Chakilam Srinivasa Rao

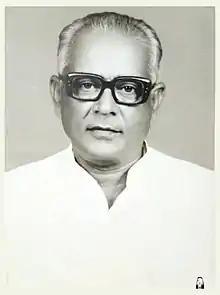
Sardar Chakilam, after a tremendous victory in assembly elections during 1980's

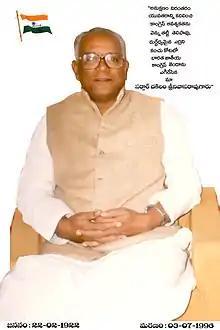
Sardar at Parliament Sessions

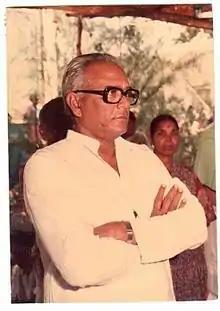
Sardar was conveying thanks to the people, on the eve of the victory of the candidate Sri Pantanghi Vidya Sagar Rao, whom he had supported for Market Committee Chairman Elections During the period 1990's, at Chityala Mandal of Nalgonda Dist, Telangana, India.

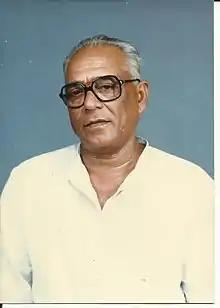
Sardar Chakilam Srinivas Rao. 20 February 1922 – 3 July 1996

Chakilam Srinivasa Rao, also titled as "Sardar" (20 February 1922 – 3 July 1996) was an Indian politician from Andhra Pradesh. He was a three time former member of the Andhra Pradesh Legislative Assembly representing the Indian National Congress from Nalgonda district.